P. V. Kunhikrishnan

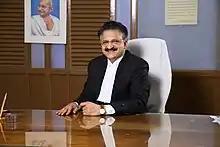

Pulleri Vadhyarillathu Kunhikrishnan (born 22 May 1967) is the judge of Kerala High Court.